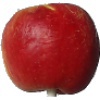
Label: red_yellow_apple